Marietta, Ohio

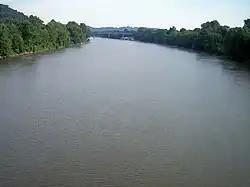
Muskingum River near its mouth in downtown Marietta

Marietta is a city in Washington County, Ohio, United States, and its county seat. It is located in southeastern Ohio at the confluence of the Muskingum and Ohio Rivers, northeast of Parkersburg, West Virginia. As of the 2020 census, Marietta has a population of 13,385 people. It is the principal city of the Marietta micropolitan area, which includes all of Washington County, and is the second-largest city in the Parkersburg–Marietta–Vienna combined statistical area.